Baga Chipz

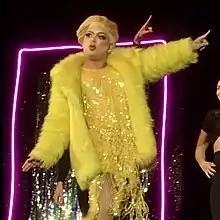
Baga Chipz performing in 2020

In July 2020, Baga Chipz appeared on "Celebrity Masterchef". On 8 July 2020, Baga Chipz was eliminated from the competition.